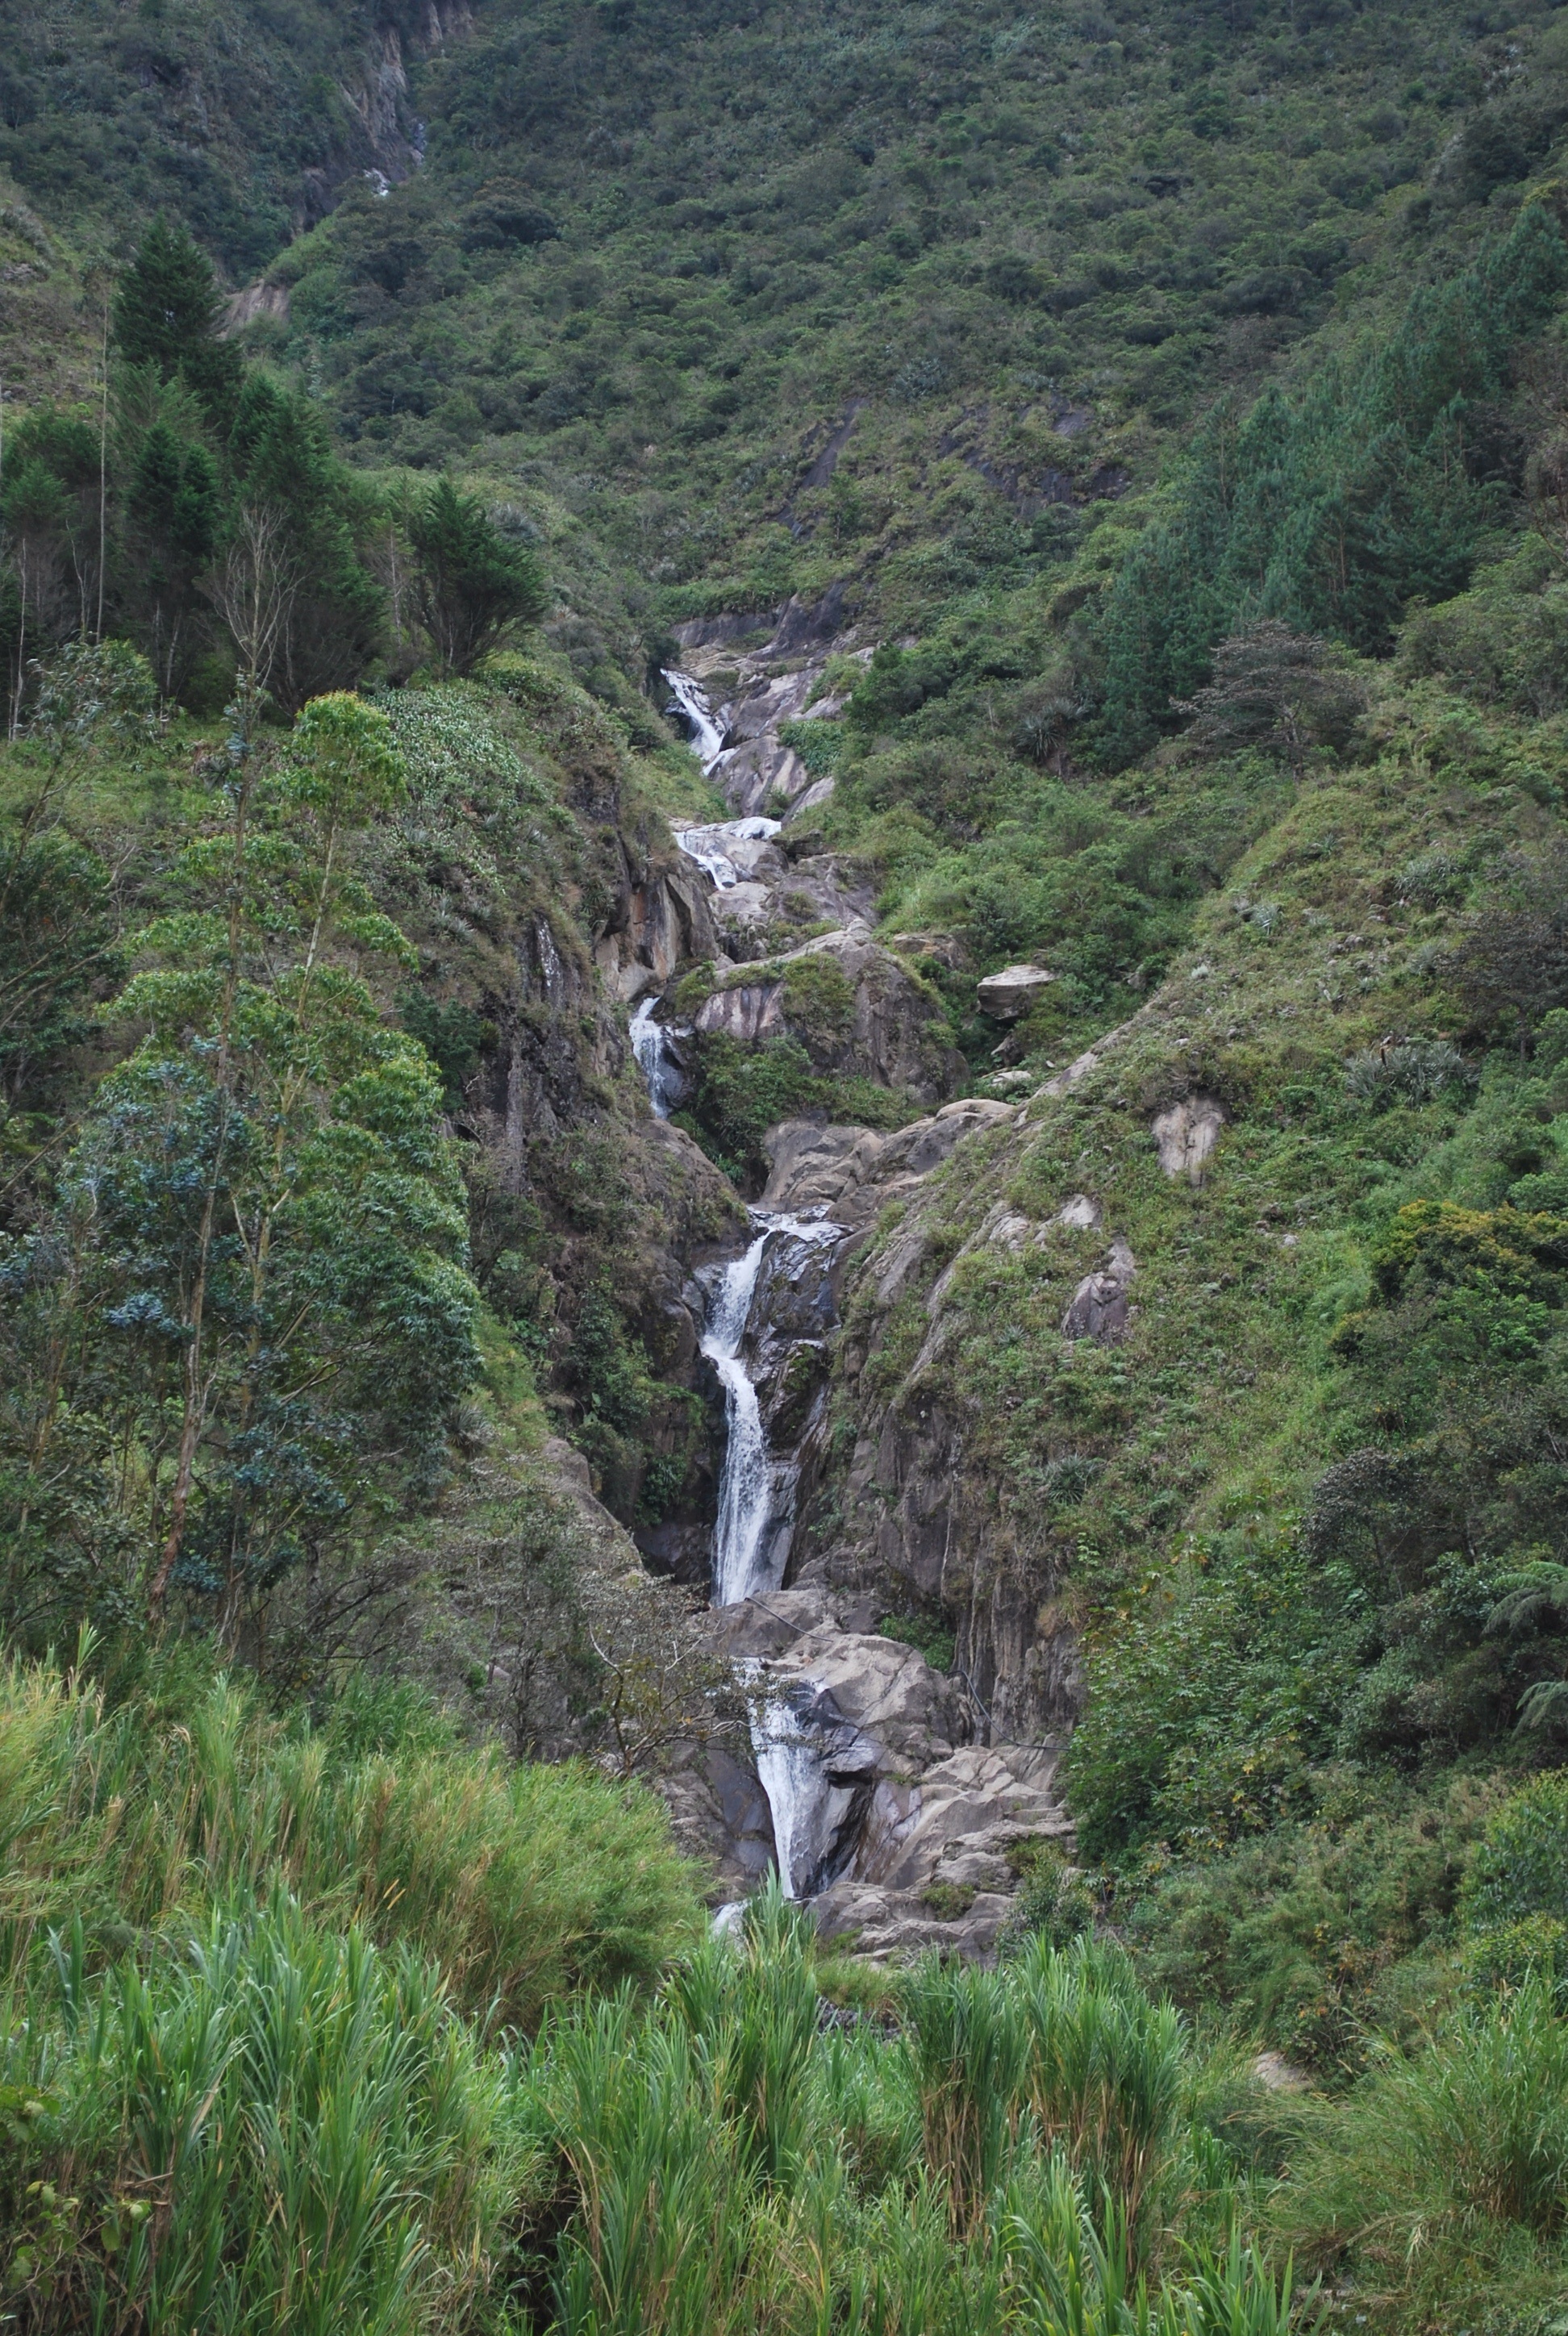
nature, forest, waterfall, wilderness, walking, mountain, trail, adventure, valley, stream, scenic, ridge, body of water, santa, rainforest, ravine, plateau, agua, water feature, ecuador, banos, geological phenomenon